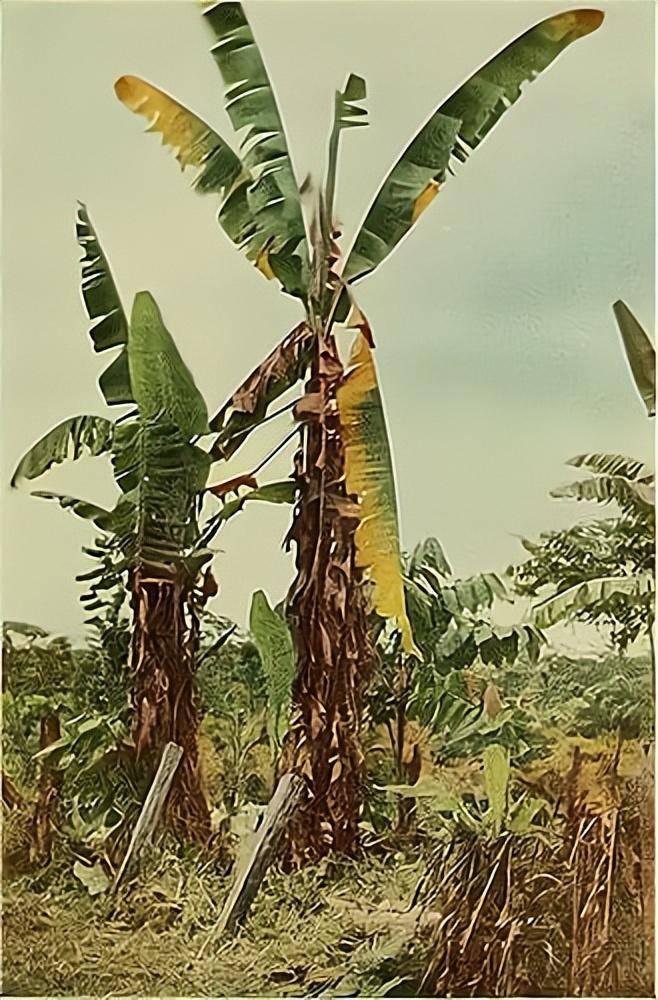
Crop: unknown
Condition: banana_banana_panama_disease